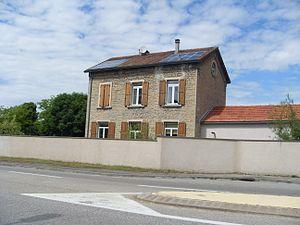
Ancienne gare du Chemin de fer de l'Est de Lyon à Saint-Hilaire-de-Brens.